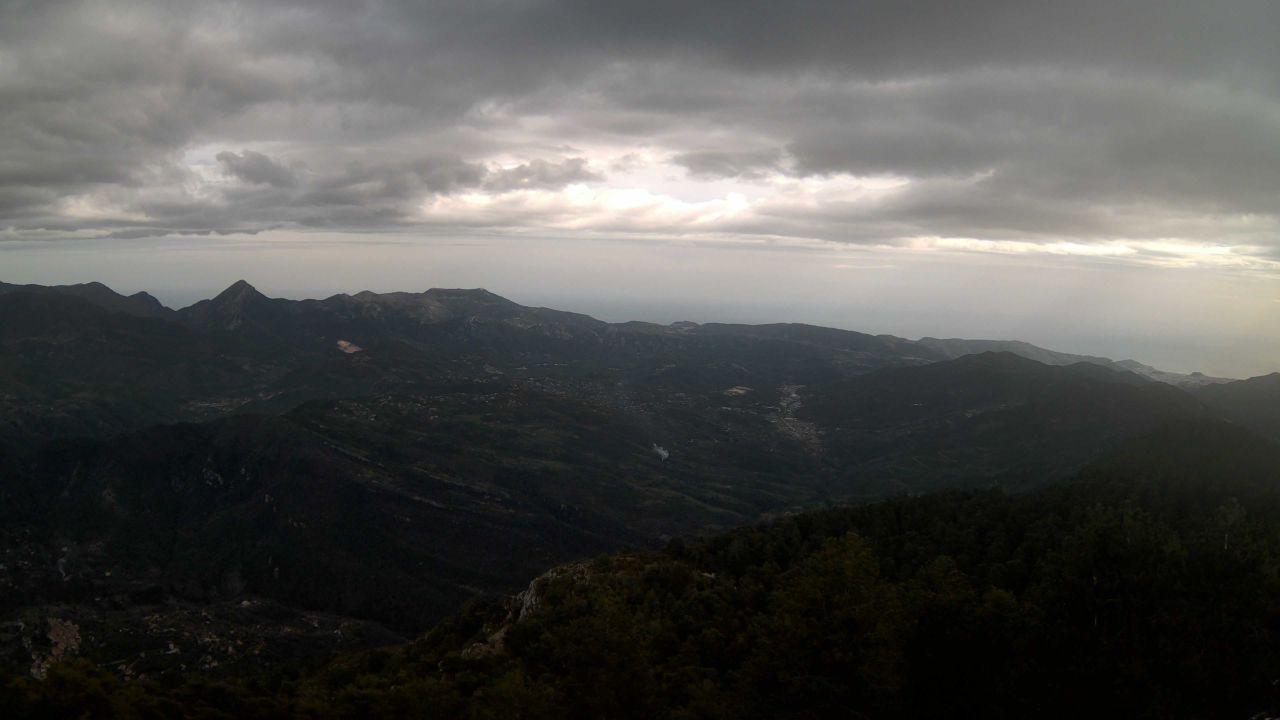
Fire: no
Smoke: yes